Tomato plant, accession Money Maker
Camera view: tilt-top (135 deg); turntable rotation: 150 degrees
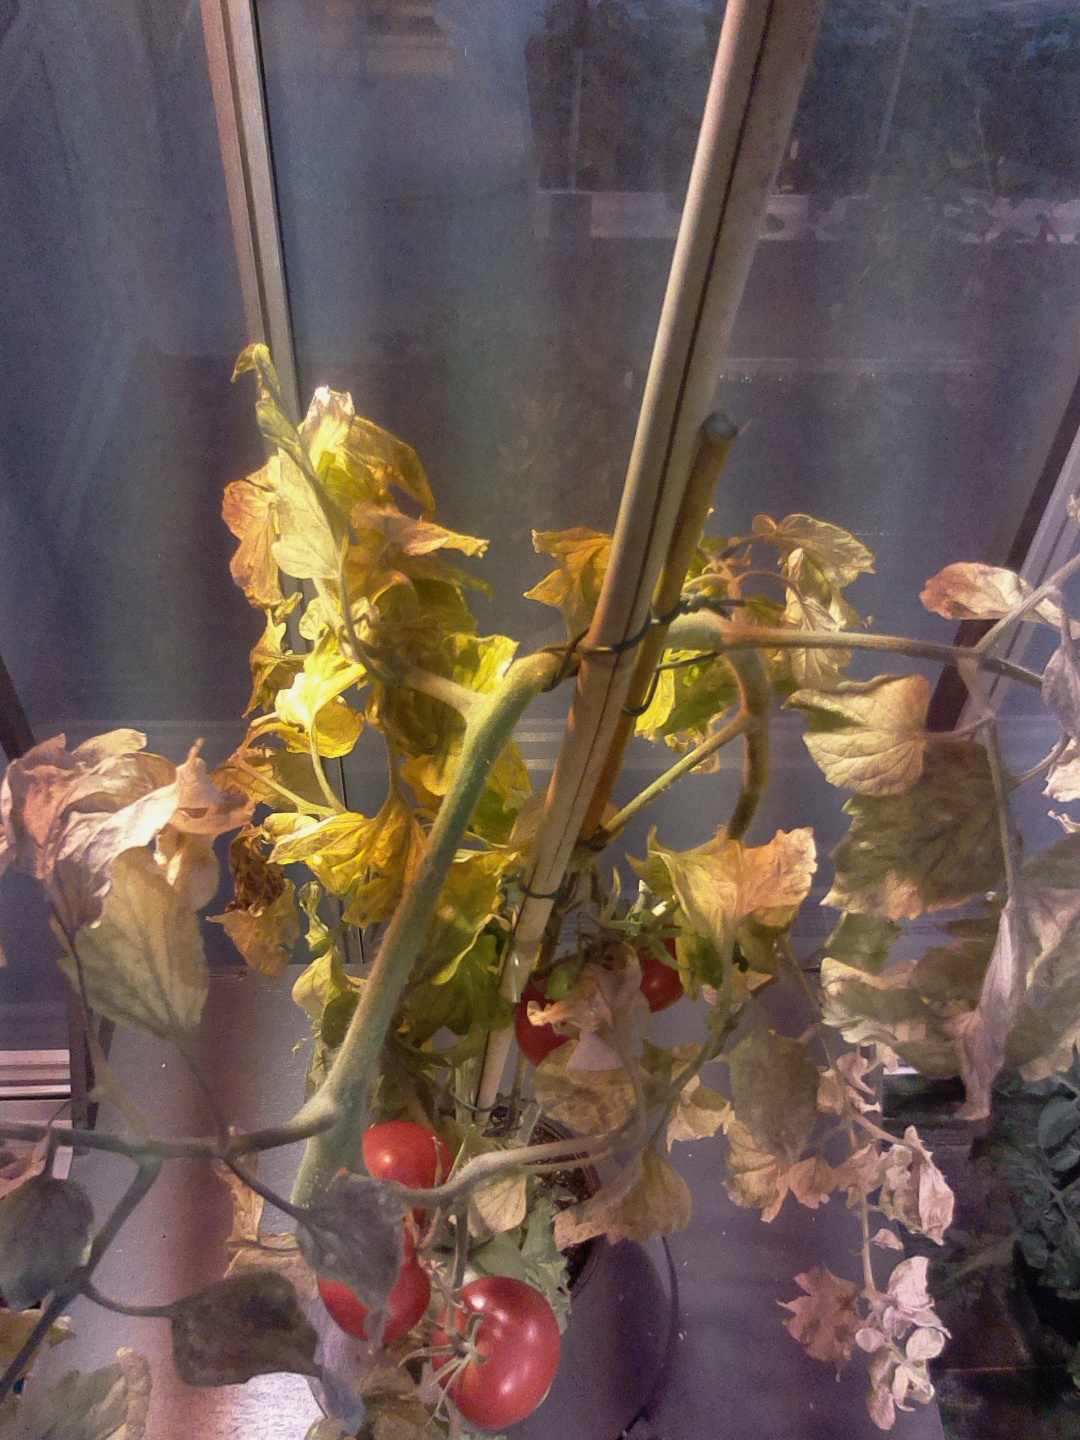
BBCH growth stage 86: 60%-70% of fruits show typical fully ripe color